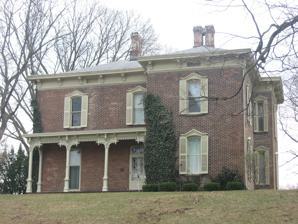
Building: Jacob Light House
Country: United States of America
Year built: 1875
United States historic place Jacob Light House U.S. National Register of Historic Places Front and western side Show map of Ohio Show map of the United States Location 123 W. Circle Ave., Washington Court House , Ohio Coordinates 39°31′53″N 83°26′13″W / 39.53139°N 83.43694°W / 39.53139; -83.43694 Area 0.4 acres (0.16 ha) Built 1875 ( 1875 ) Architectural style Italianate NRHP reference No. 88003191 Added to NRHP January 13, 1989 The Jacob Light House is a historic residence in the city of Washington Court House , Ohio , United States .  Once home to a prominent local craftsman, it has been designated a historic site as a well-preserved example of the Italianate style of architecture . With the coming of multiple railroad lines, Washington Court House became an increasingly important center of commerce in the third quarter of the nineteenth century.  Among those attracted to the city was Jacob Light, a tailor who had established himself as a regional merchant.  Light purchased from Mills Gardner a sizeable lot south of the city's downtown on 10 May 1875, and by the beginning of June, he had commenced the construction of the present house. Built of brick on a stone foundation and covered with a slate roof, the L-shaped house is a distinctive example of the Italianate style.  Among its prominent architectural components are the shallow hip roof , the front porch and its handcarven support beams, the shutters and pediments of the windows, and the brackets supporting the cornice .  Particularly significant are the porch supports, which demonstrate the extent to which local woodcarving had progressed during the nineteenth century. After sixty-one years of ownership, Jacob Light's family sold the house in 1936.  Later owners preserved the house with few changes; more than fifty years later, it remained a good example of the Italianate style, of which just twenty other houses remained in the city by the late 1980s. In early 1988, the house was listed on the National Register of Historic Places , qualifying because of its historically significant architecture. References